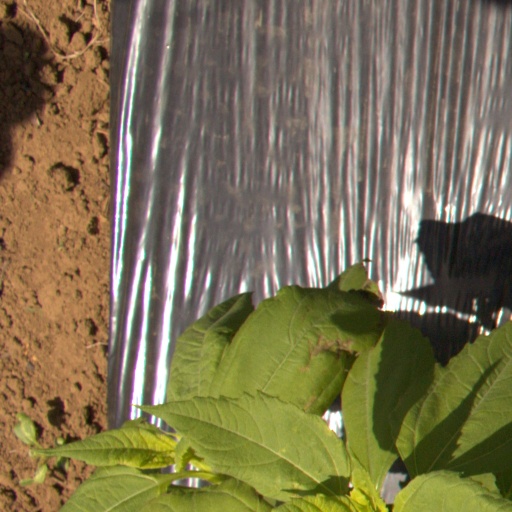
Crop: Jerusalem artichoke